List of birds of Massachusetts

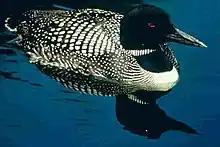
Common loon

Loons are aquatic birds, the size of a large duck, to which they are unrelated. Their plumage is largely gray or black, and they have spear-shaped bills. Loons swim well and fly adequately, but are almost hopeless on land, because their legs are placed towards the rear of the body. Four species have been recorded in Massachusetts.